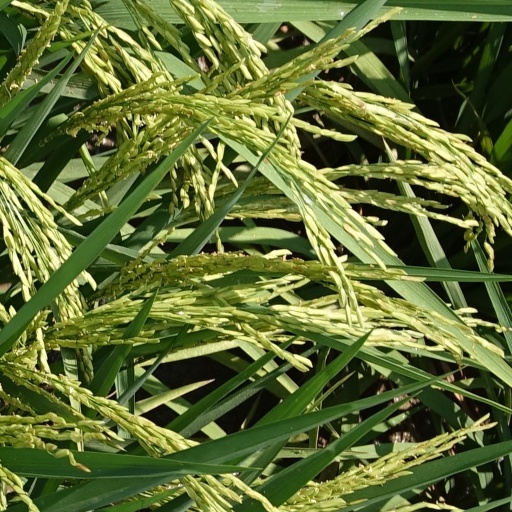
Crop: rice